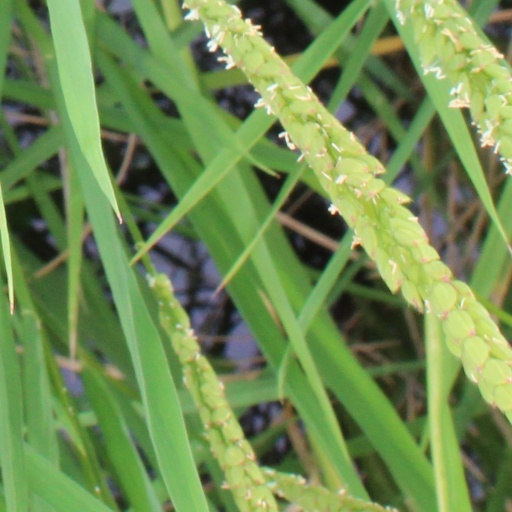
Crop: rice